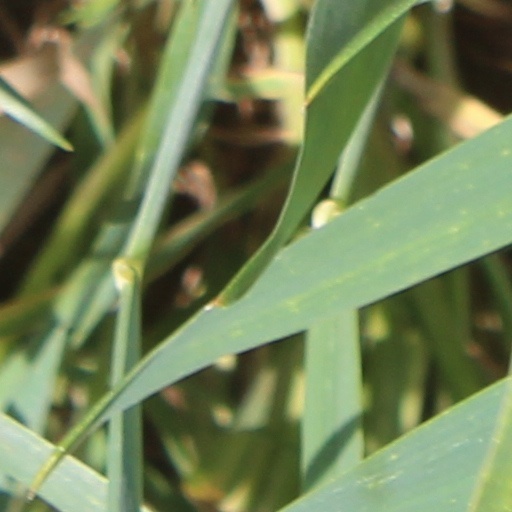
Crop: wheat